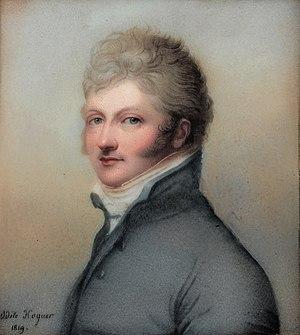
Richard Bingham, 2ᵉ comte de Lucan titré L'Honorable de 1776 à 1795 puis Lord Bingham jusqu'en 1799, était un pair irlandais et un politicien conservateur.